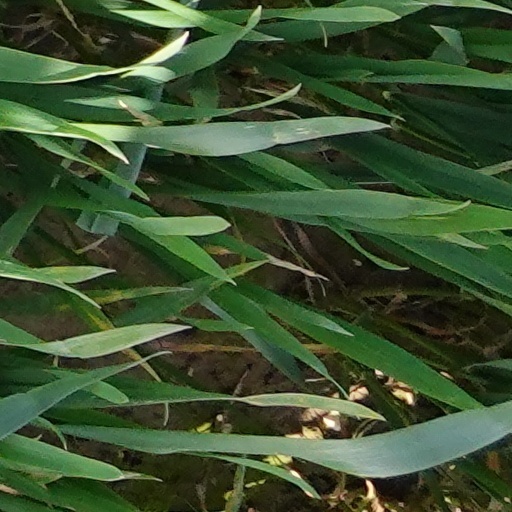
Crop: wheat